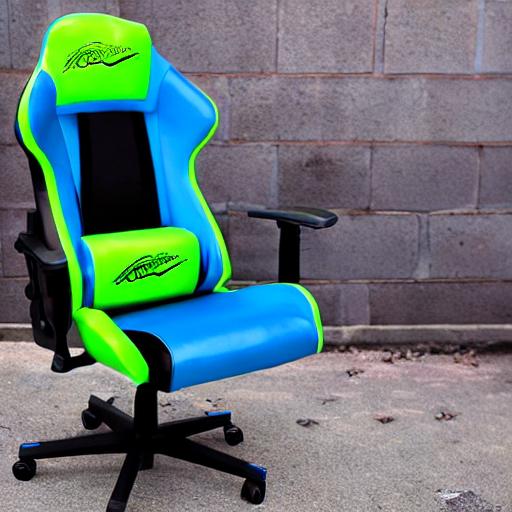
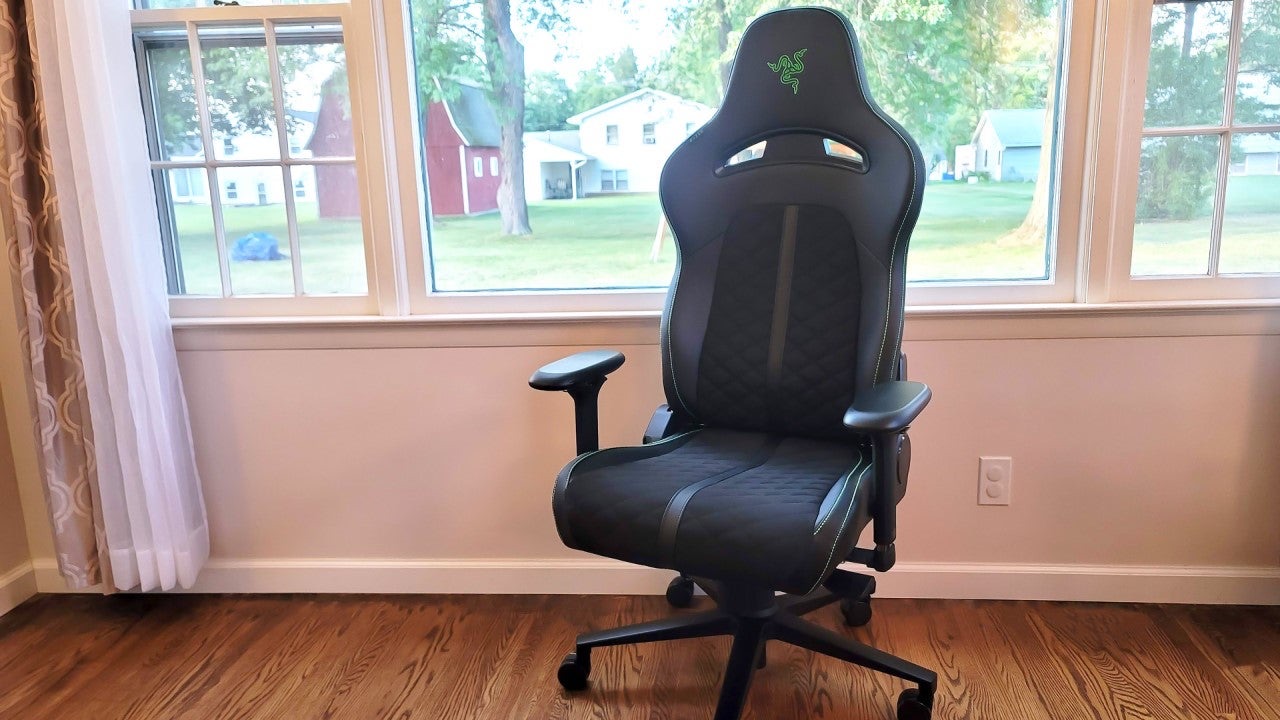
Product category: items_chair
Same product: no